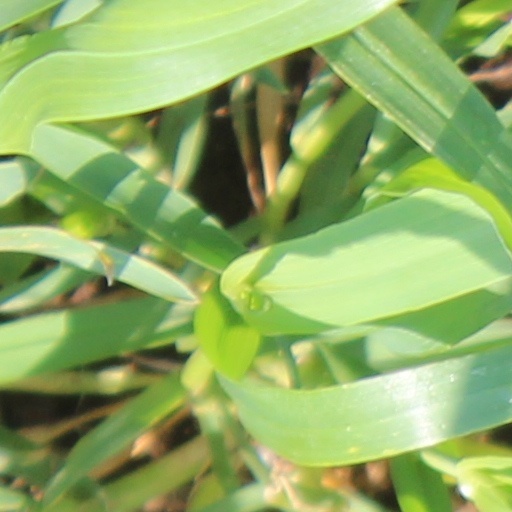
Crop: wheat